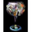
Label: cup